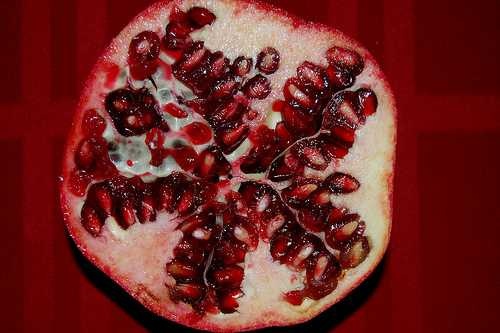
Label: Pomegranate